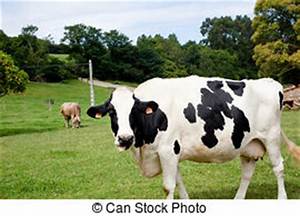
Label: mucca